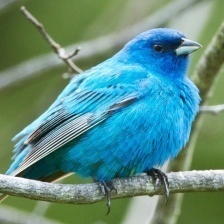
Species: INDIGO BUNTING
Scientific name: PASSERINA CYANEA
ImageNet parent category: indigo_bunting